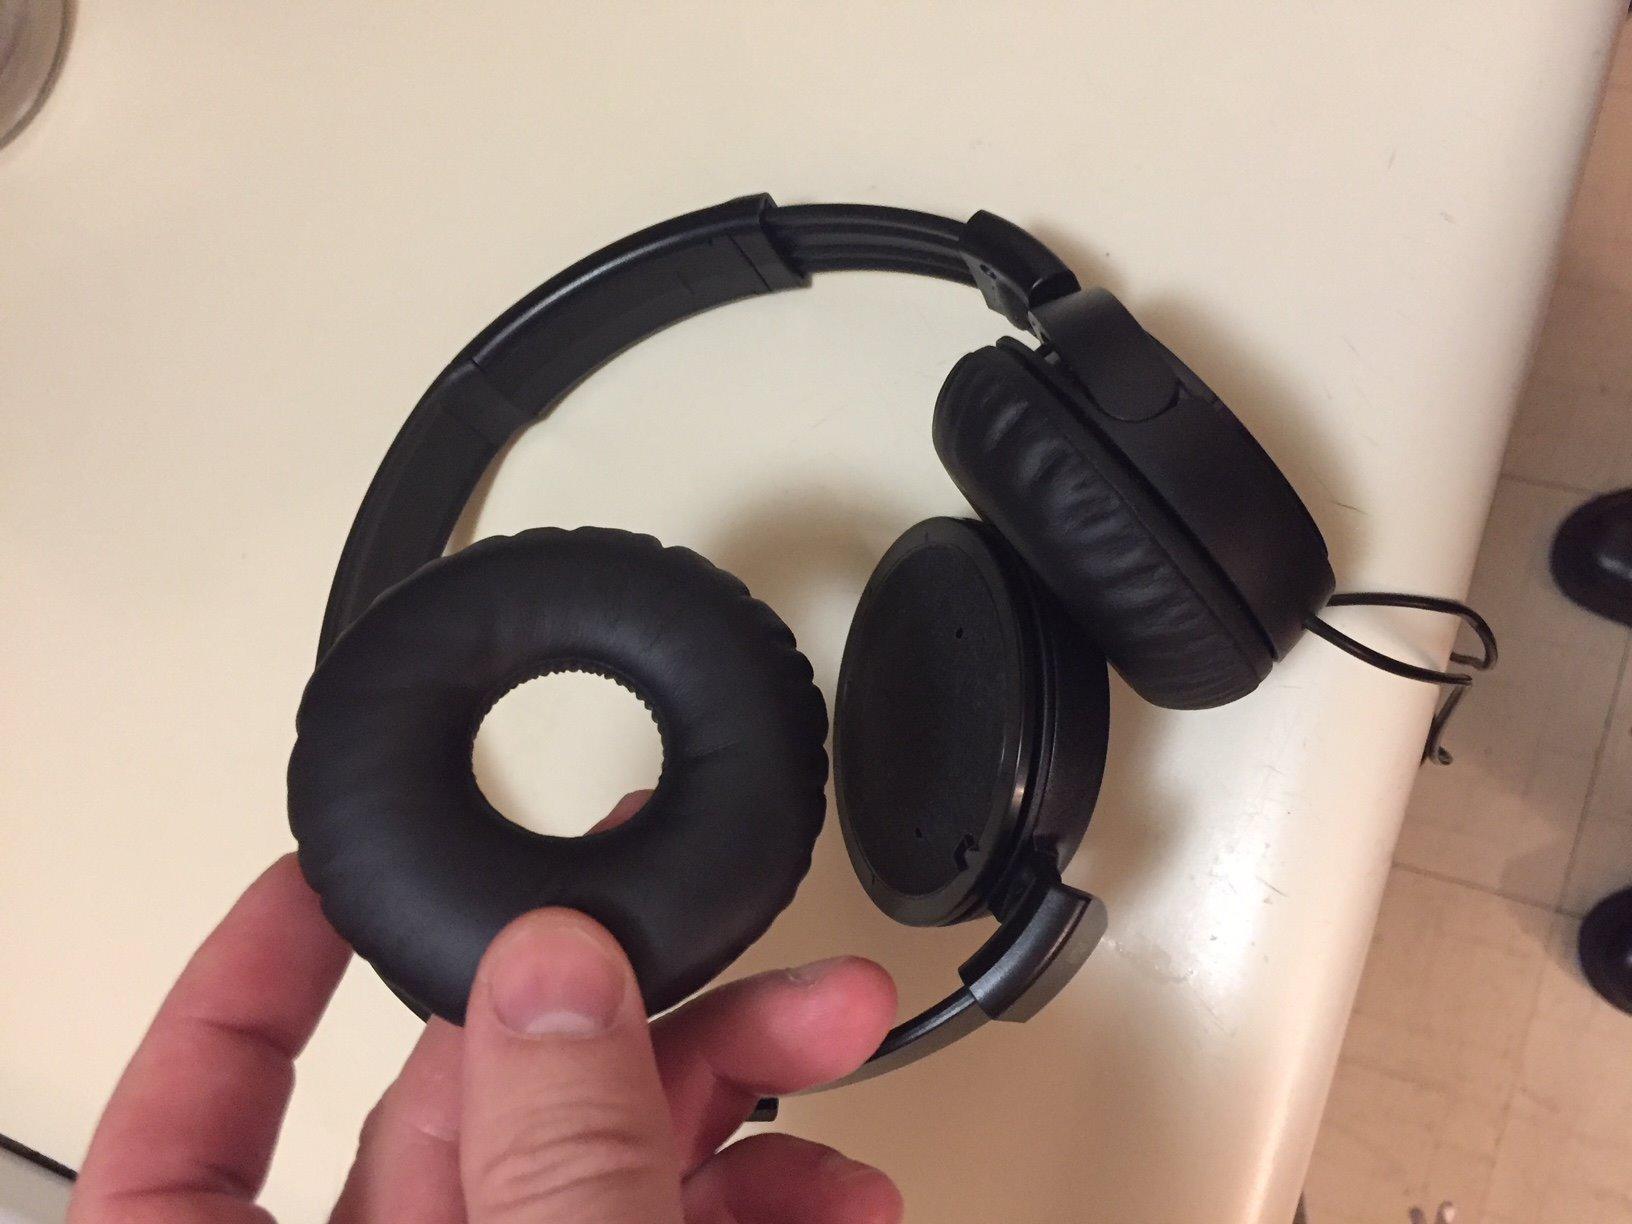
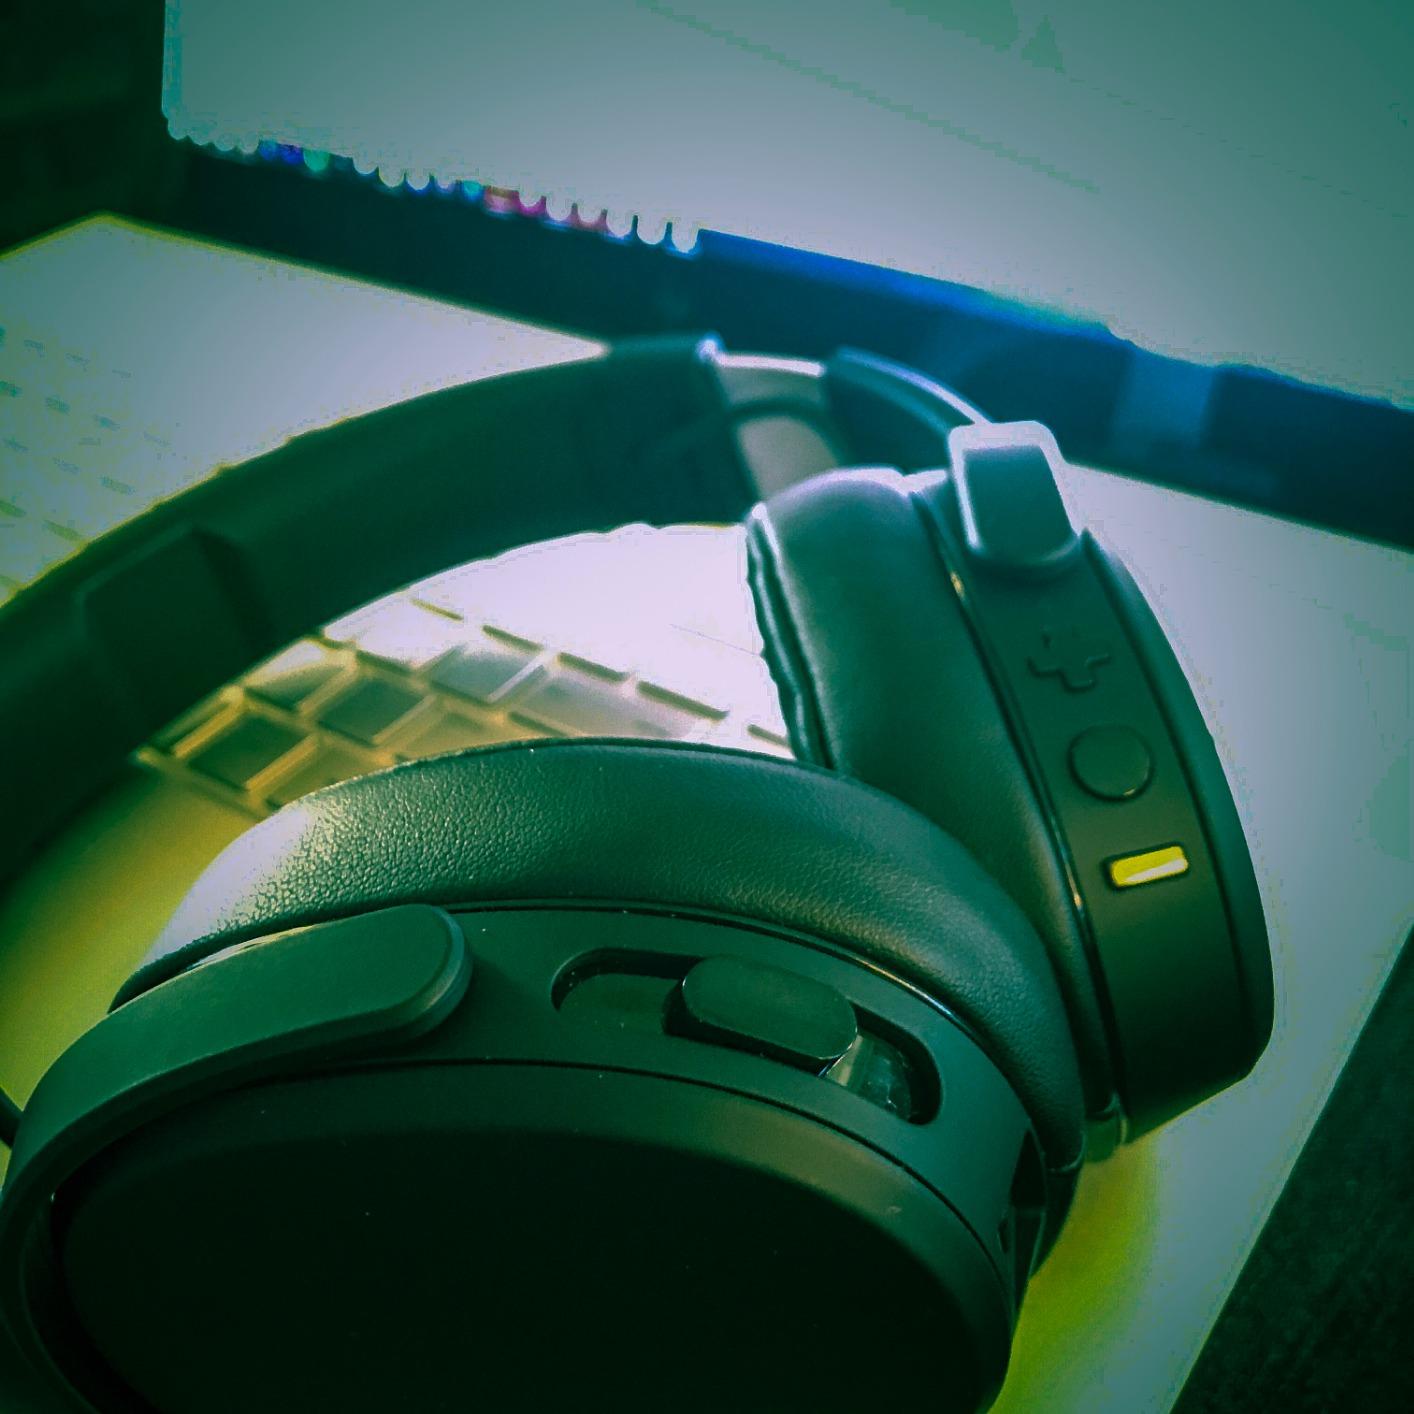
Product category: headphones
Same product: no